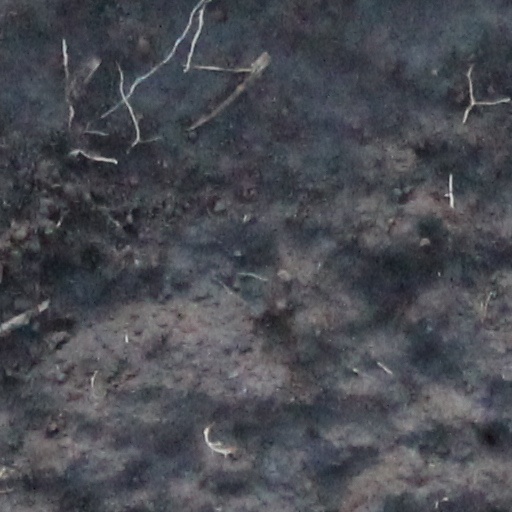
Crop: wheat